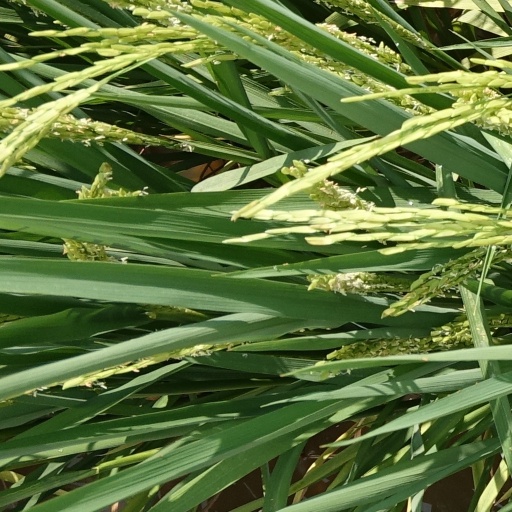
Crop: rice